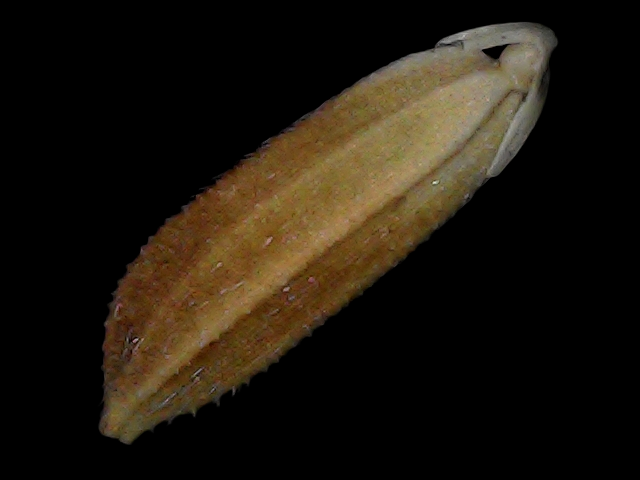
Rice variety: Bd56